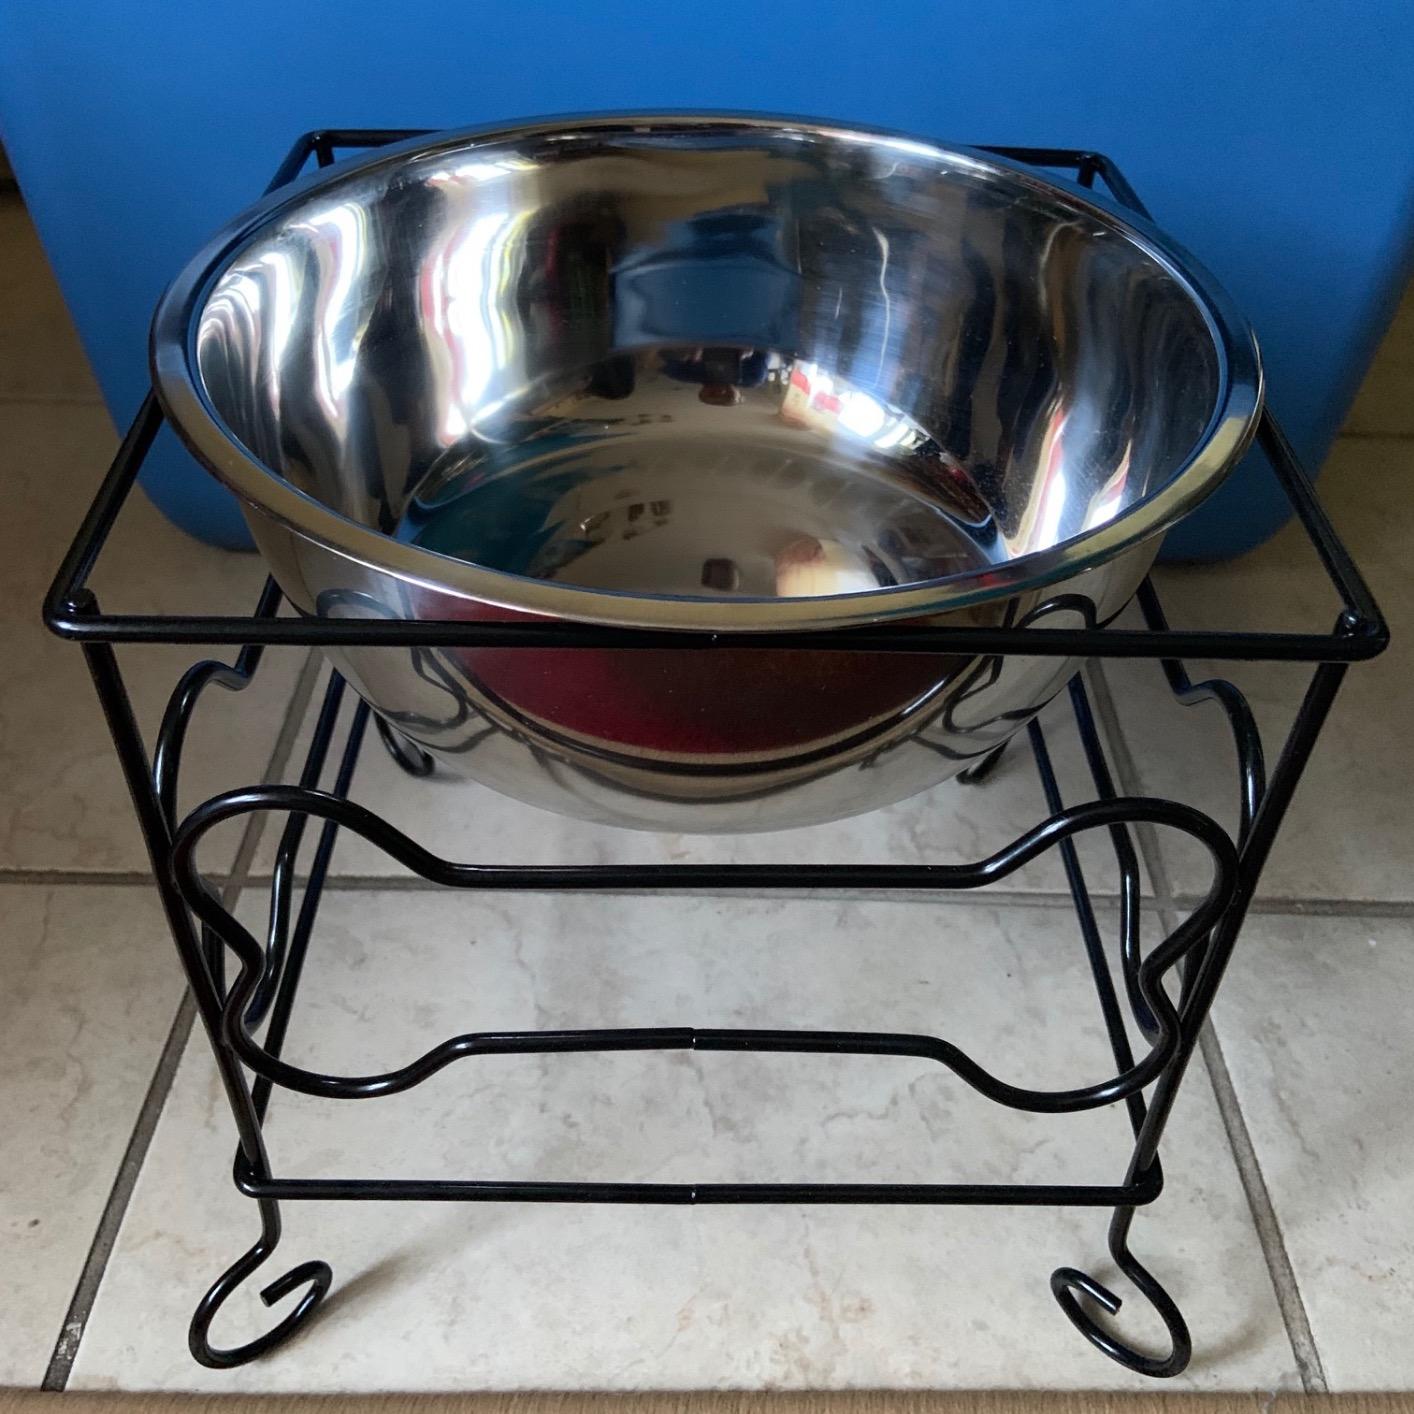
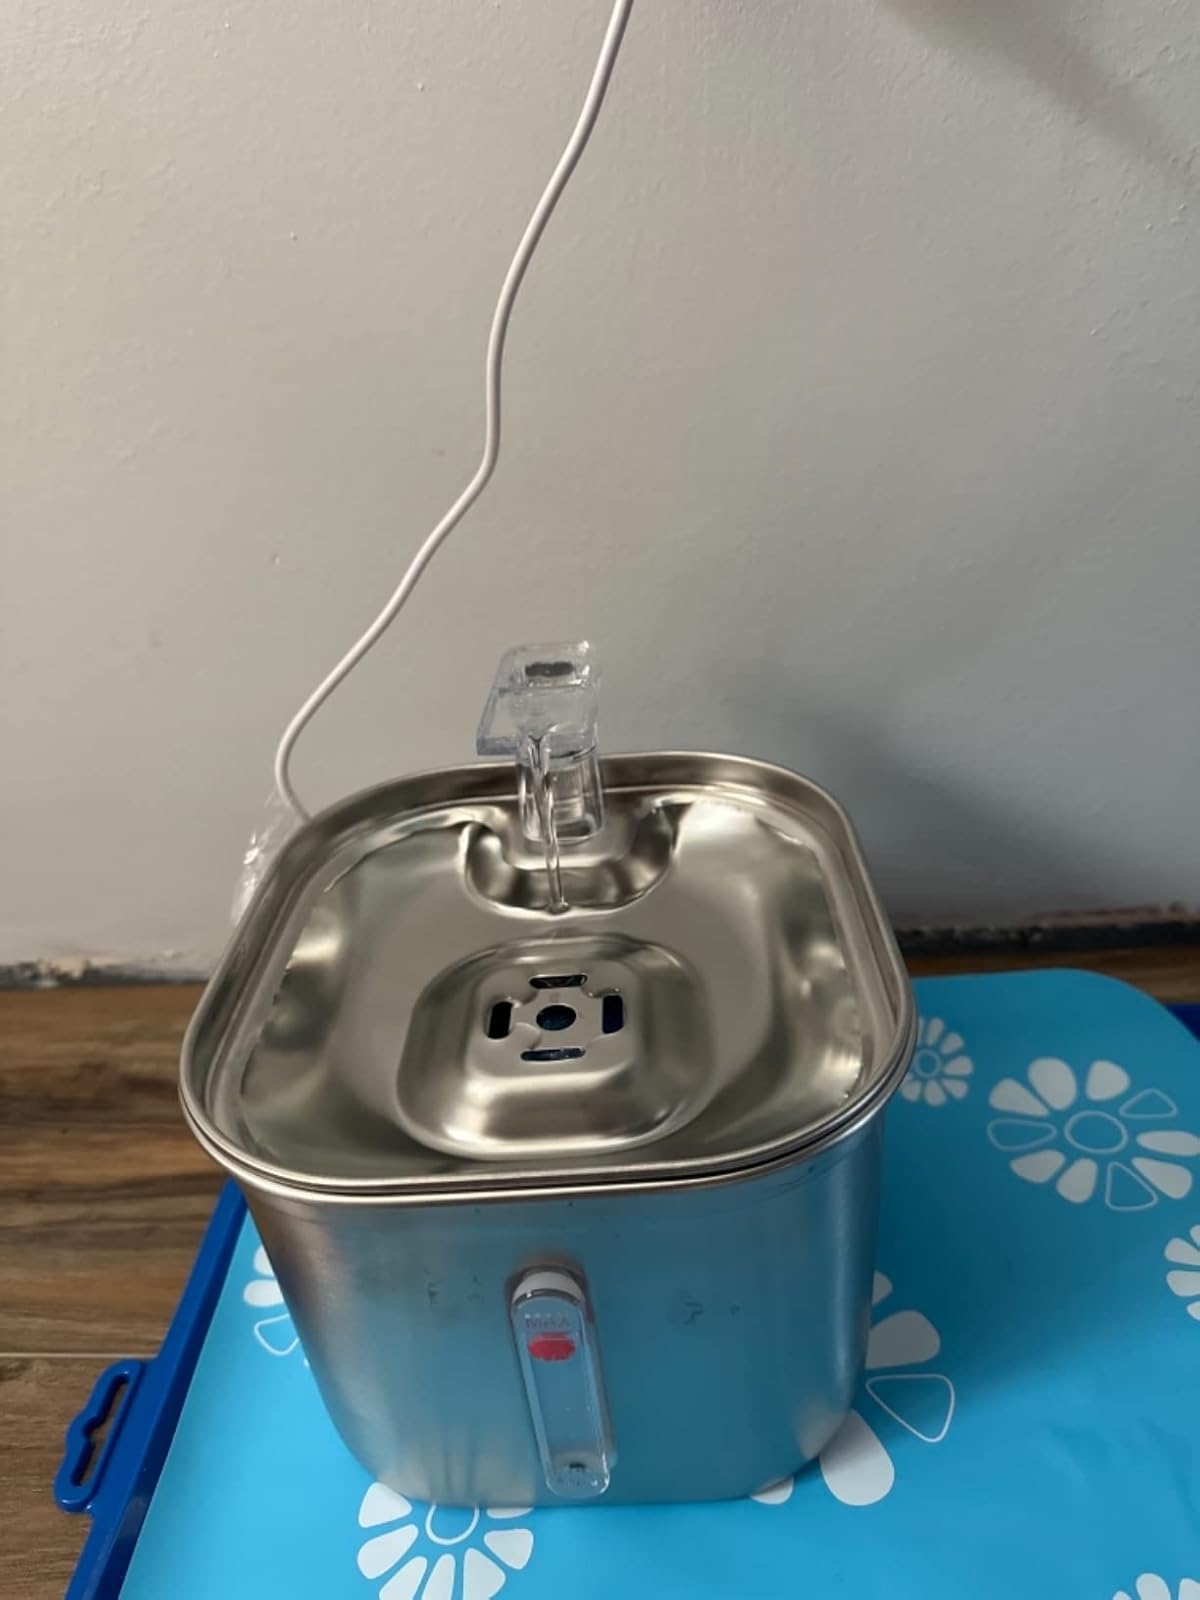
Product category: items_bowl
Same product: no